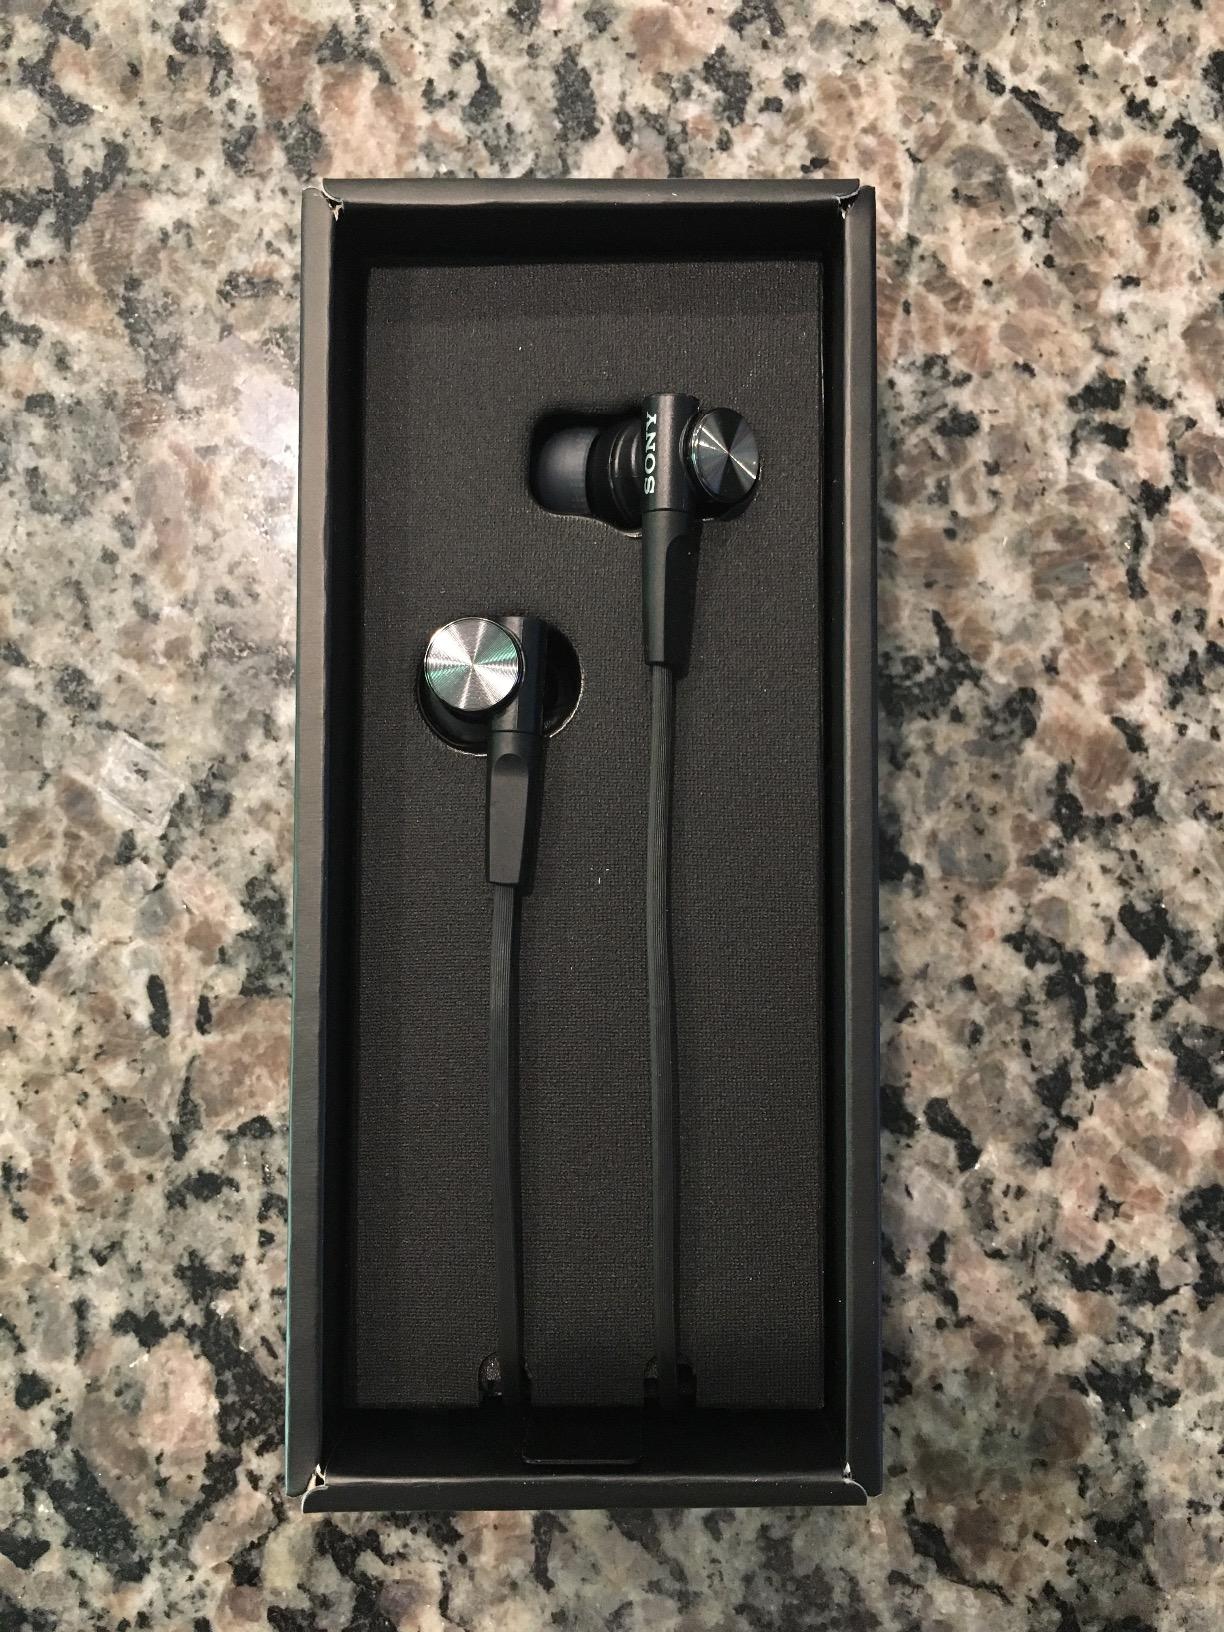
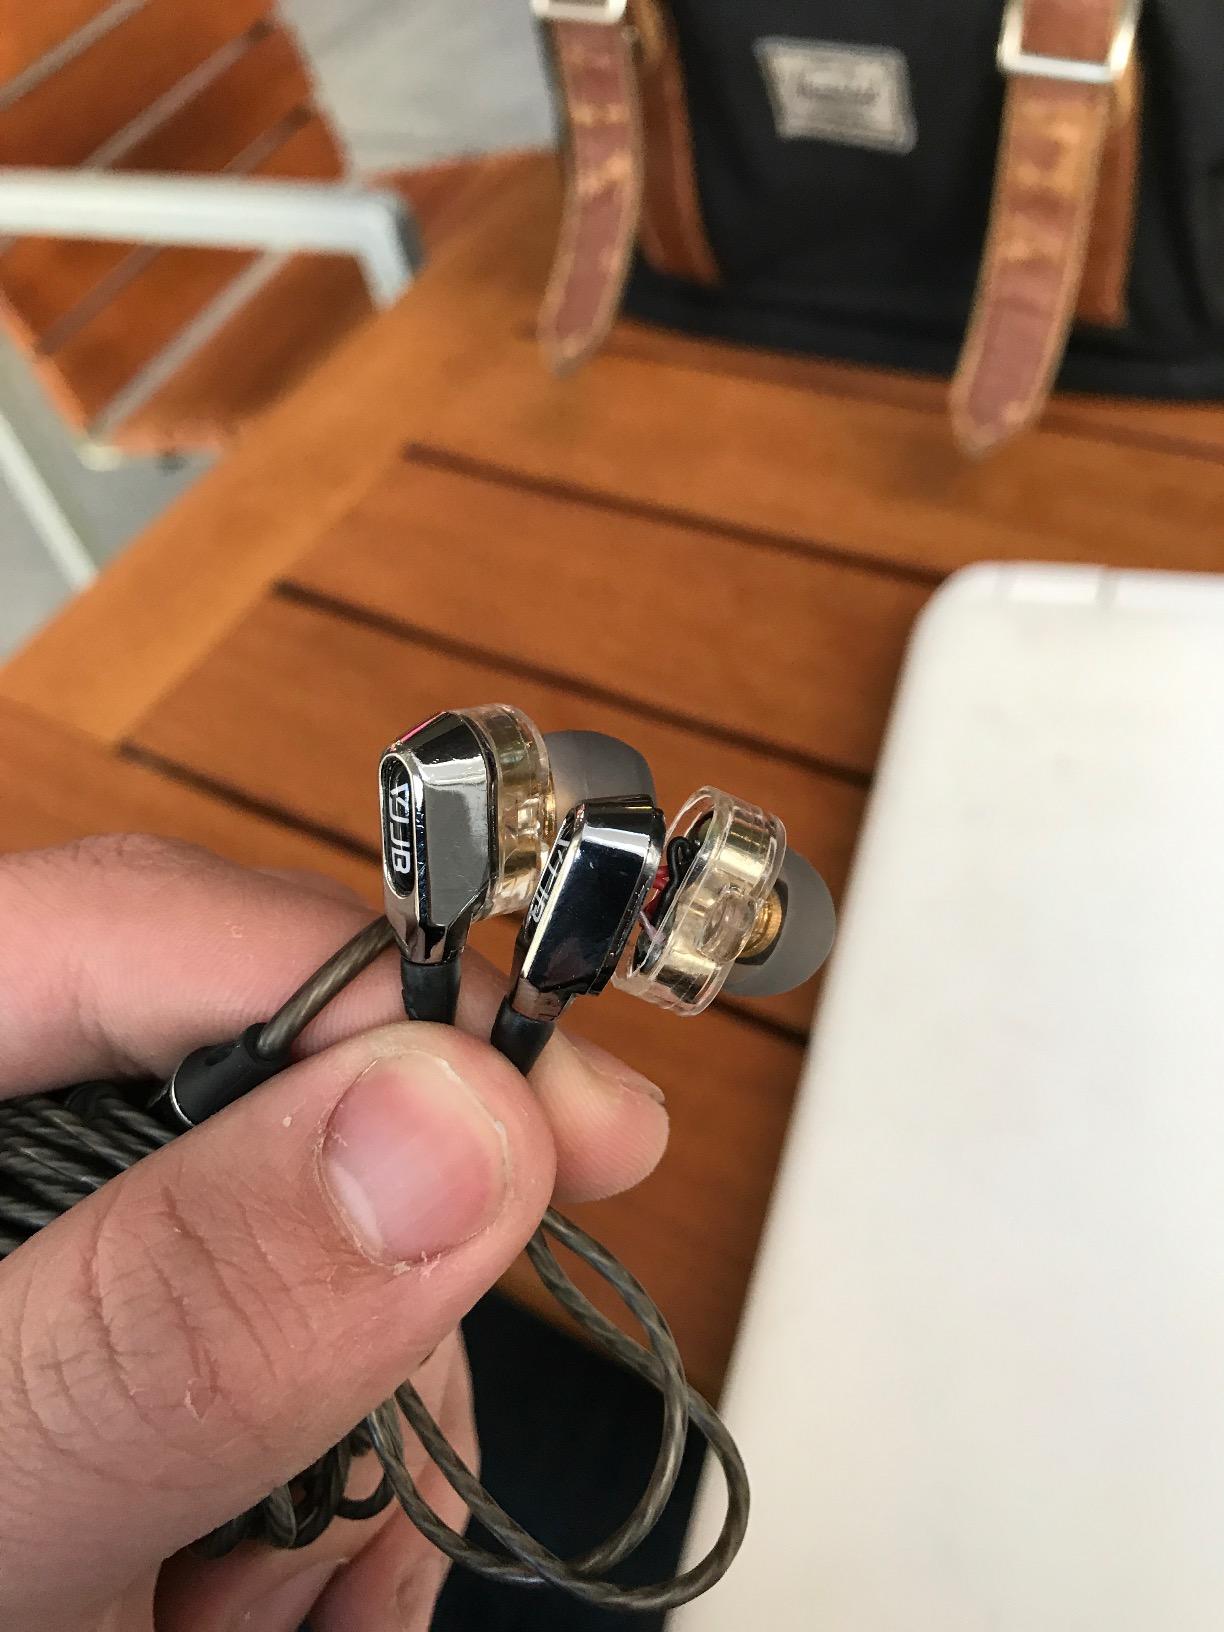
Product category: headphones
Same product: no